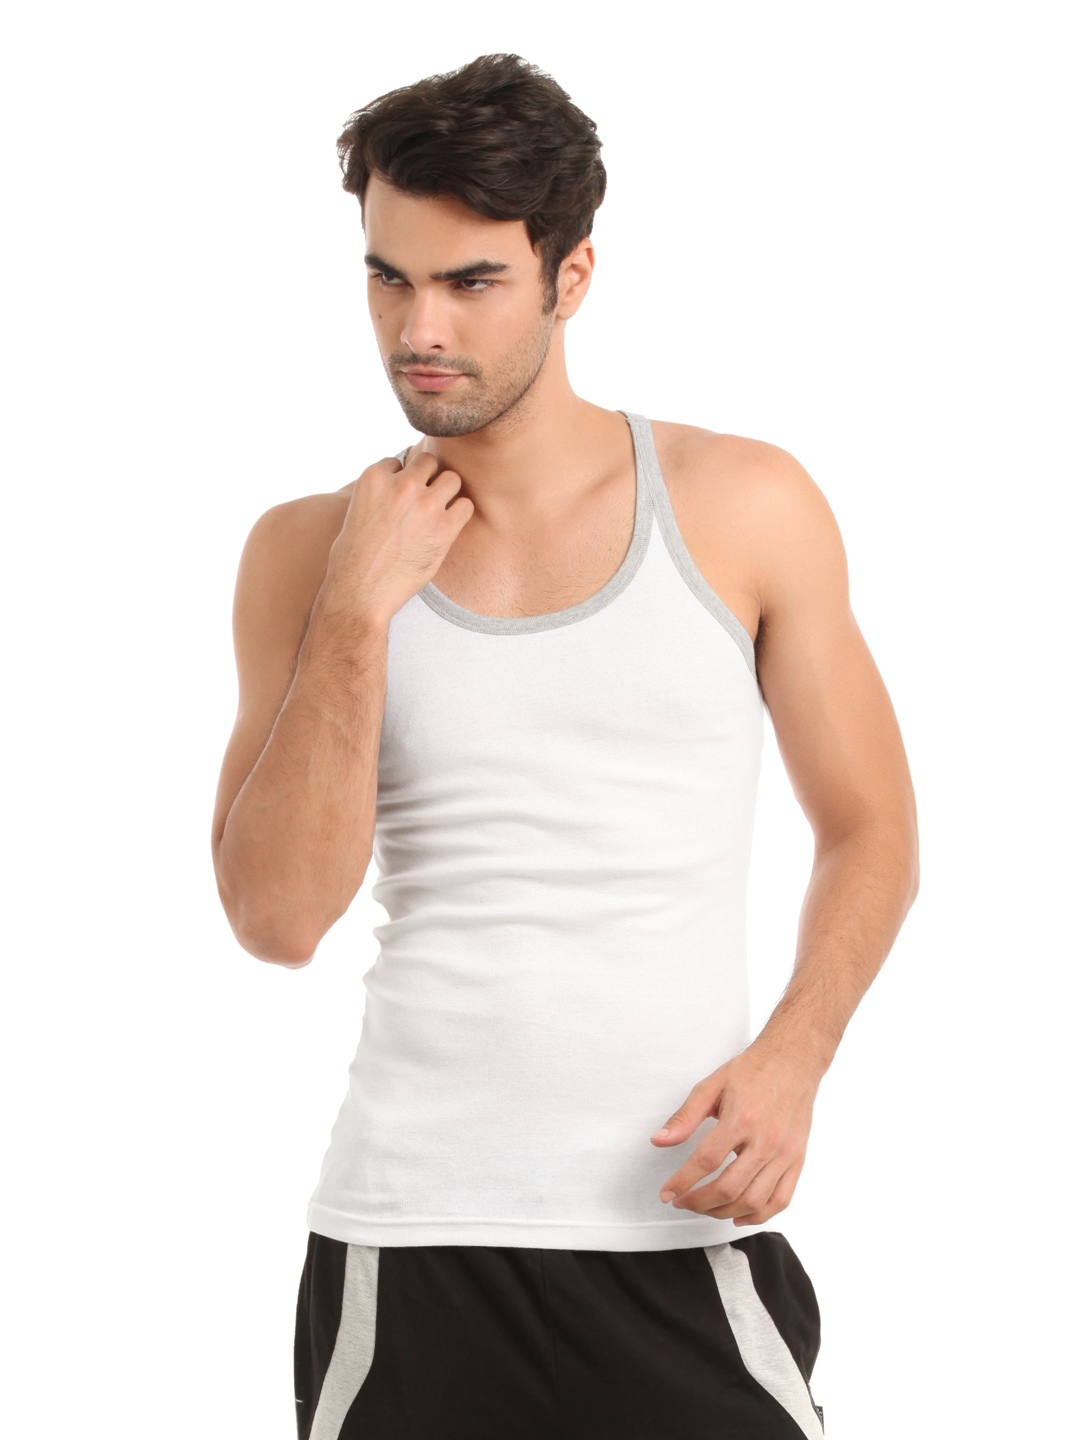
Hanes Men White Innerwear Vest
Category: Apparel / Innerwear / Innerwear Vests
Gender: Men
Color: White
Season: Summer 2016
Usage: Casual